Leave Me Alone (film)

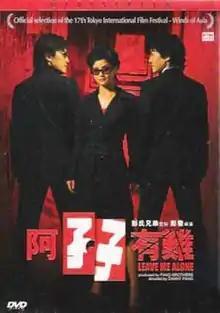
The Hong Kong DVD cover.

Leave Me Alone (""Ah, double in trouble"" also, known as "Ah ma yau nan") is a 2004 Hong Kong thriller film directed and co-written by Danny Pang. It stars Ekin Cheng in a dual role.